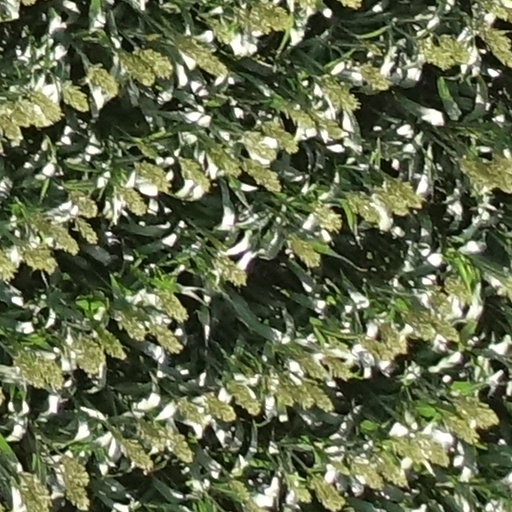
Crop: sorghum